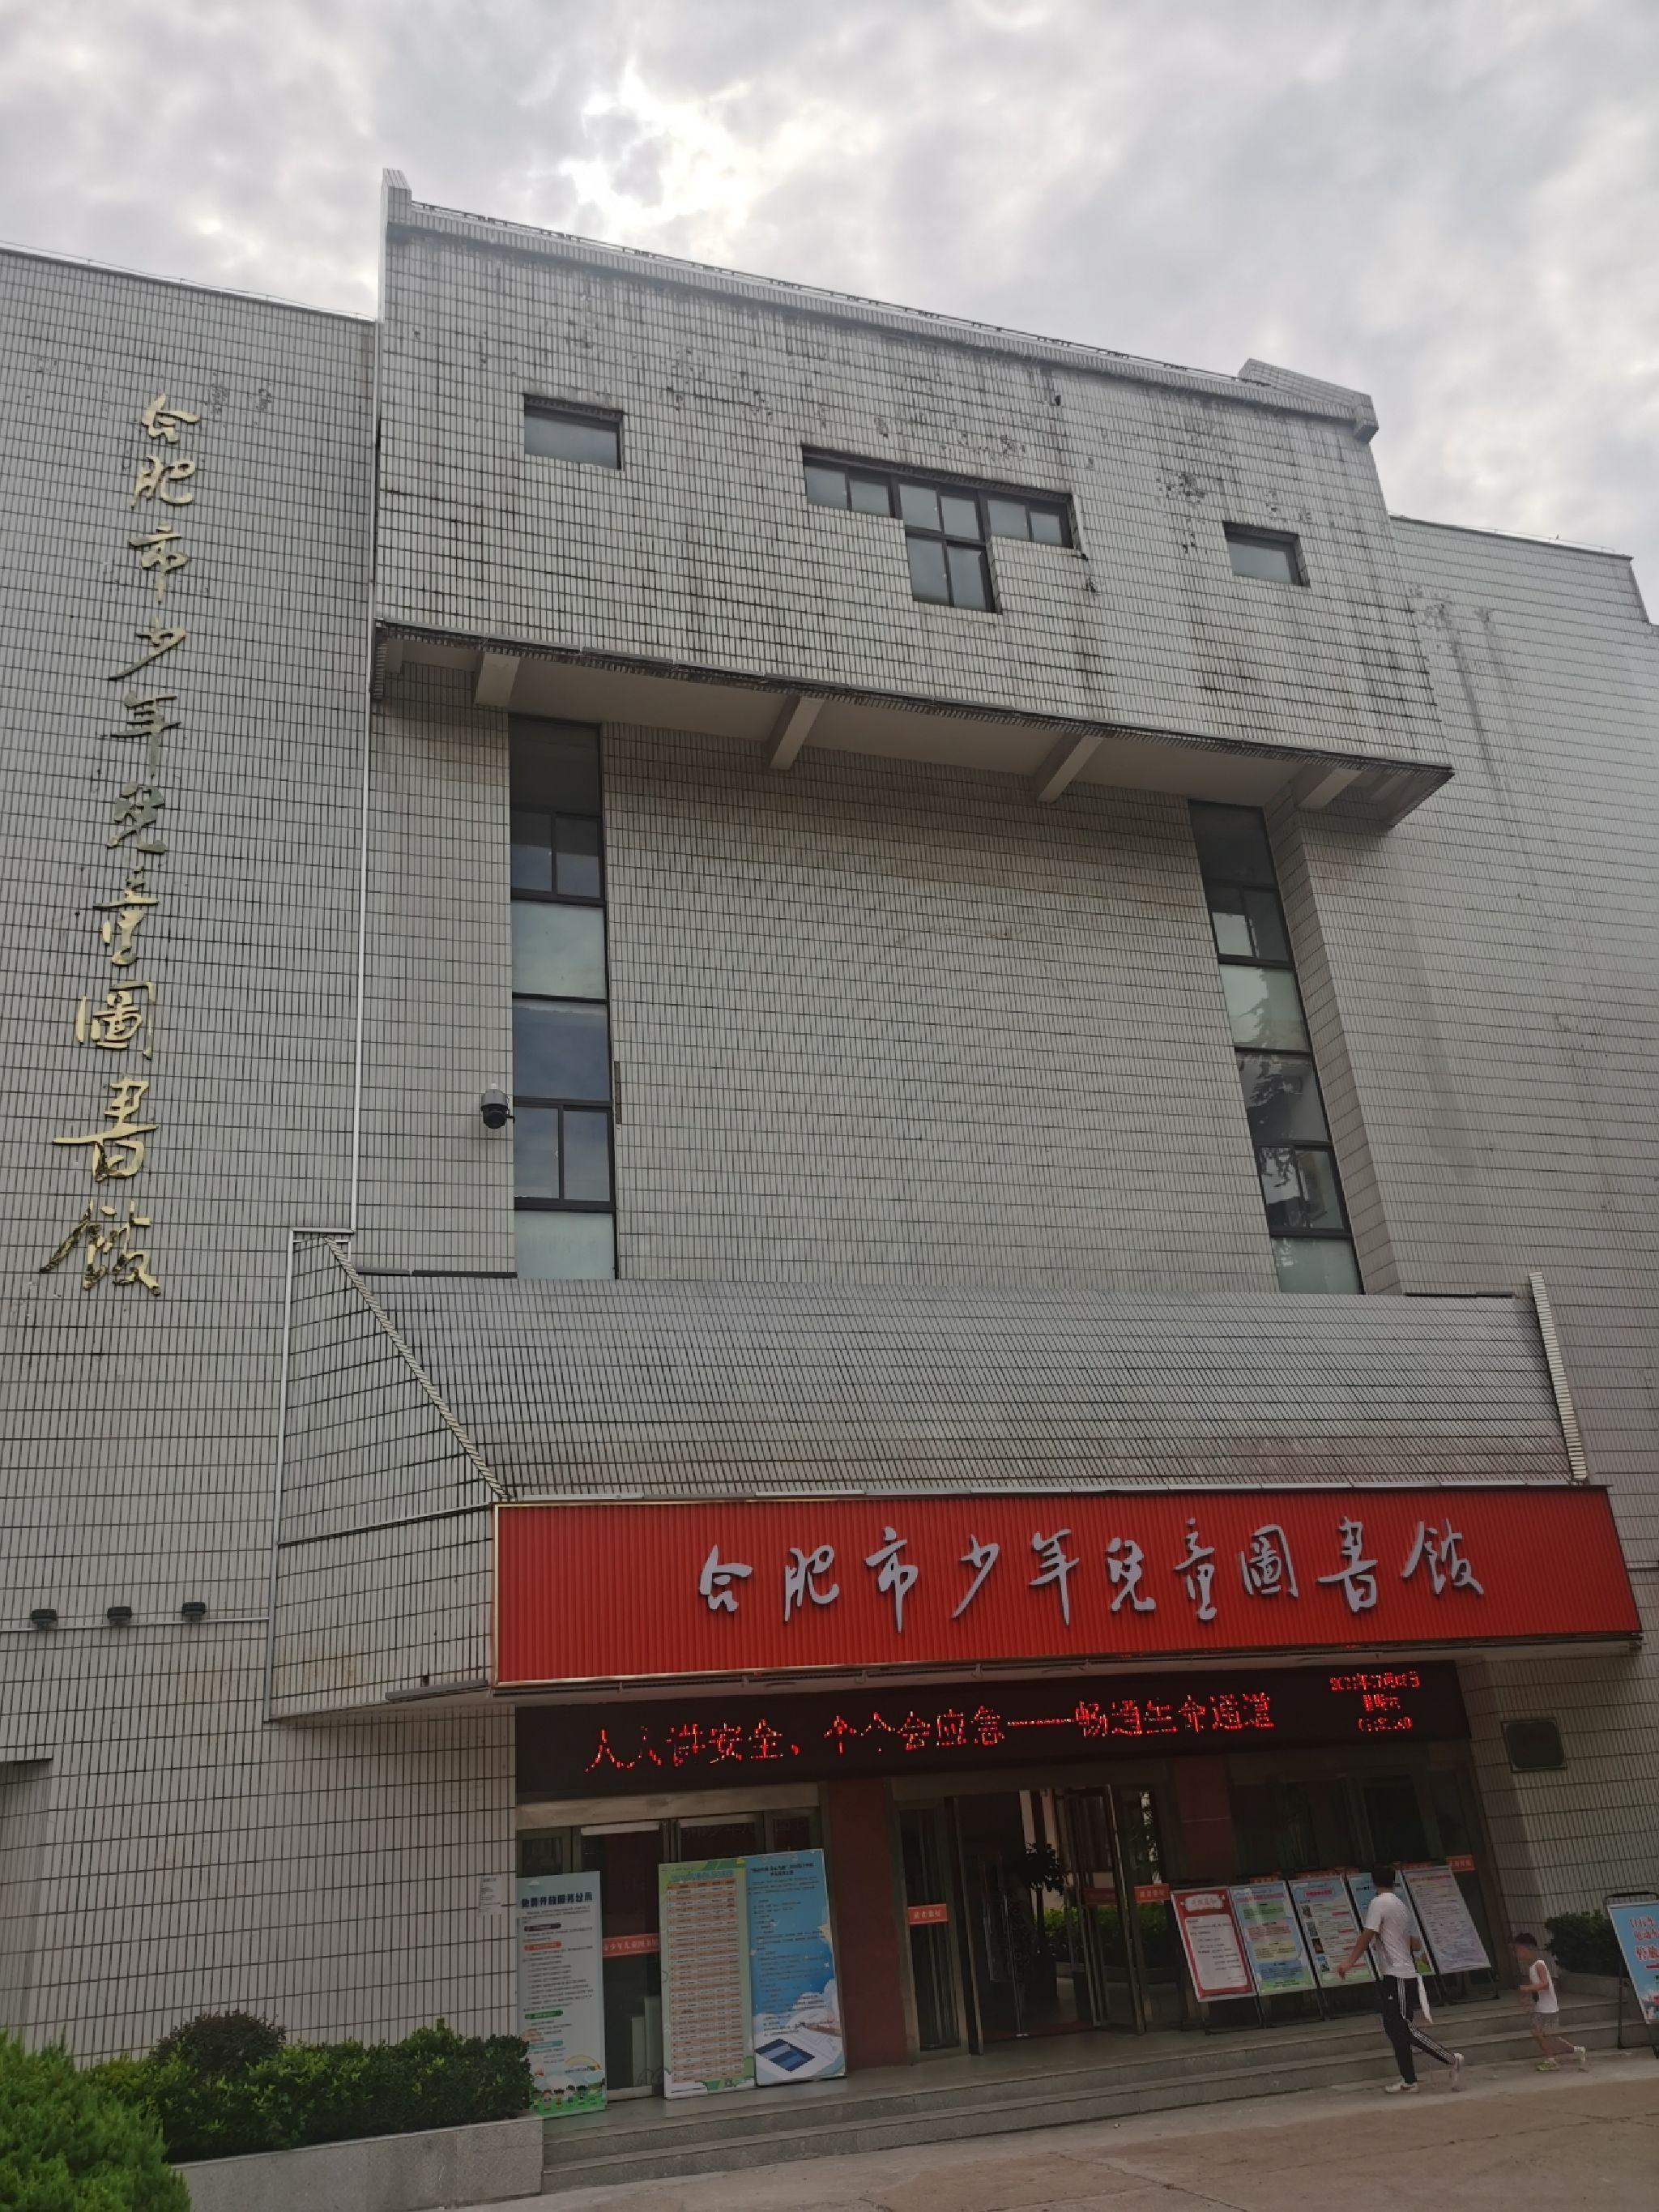
地标名称：合肥市少年儿童图书馆
所在城市：合肥市·庐阳区